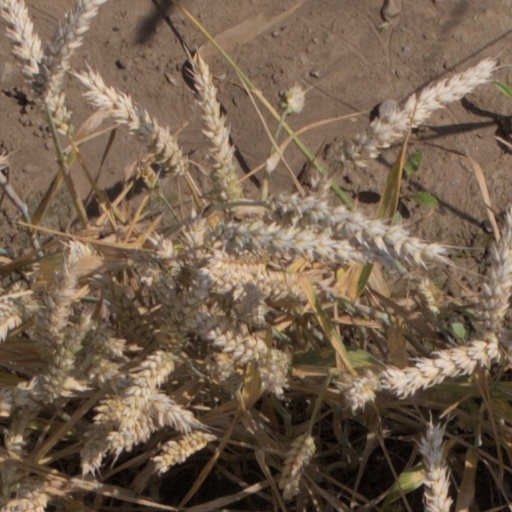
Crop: wheat